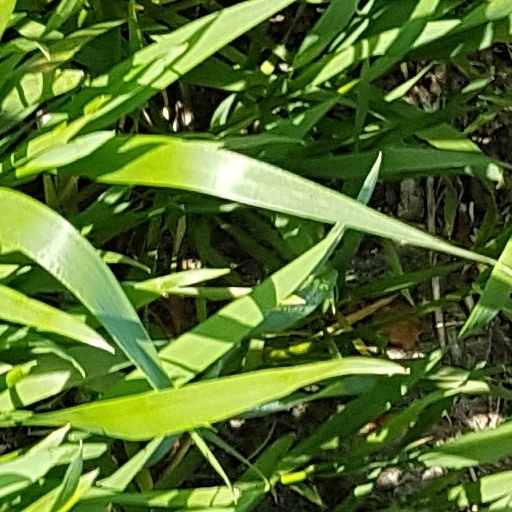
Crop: wheat